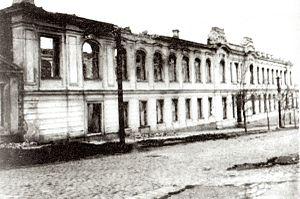
Taganrog est une ville portuaire et industrielle de l'oblast de Rostov, en Russie. Sa population s'élevait à 251 050 habitants en 2016 et l'agglomération avec les banlieues à 325 000 habitants.